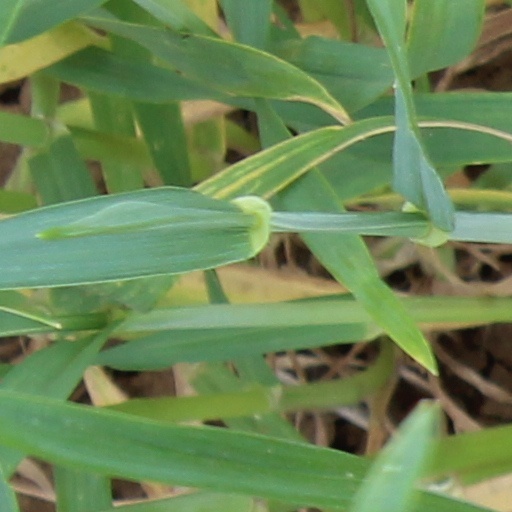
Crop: wheat